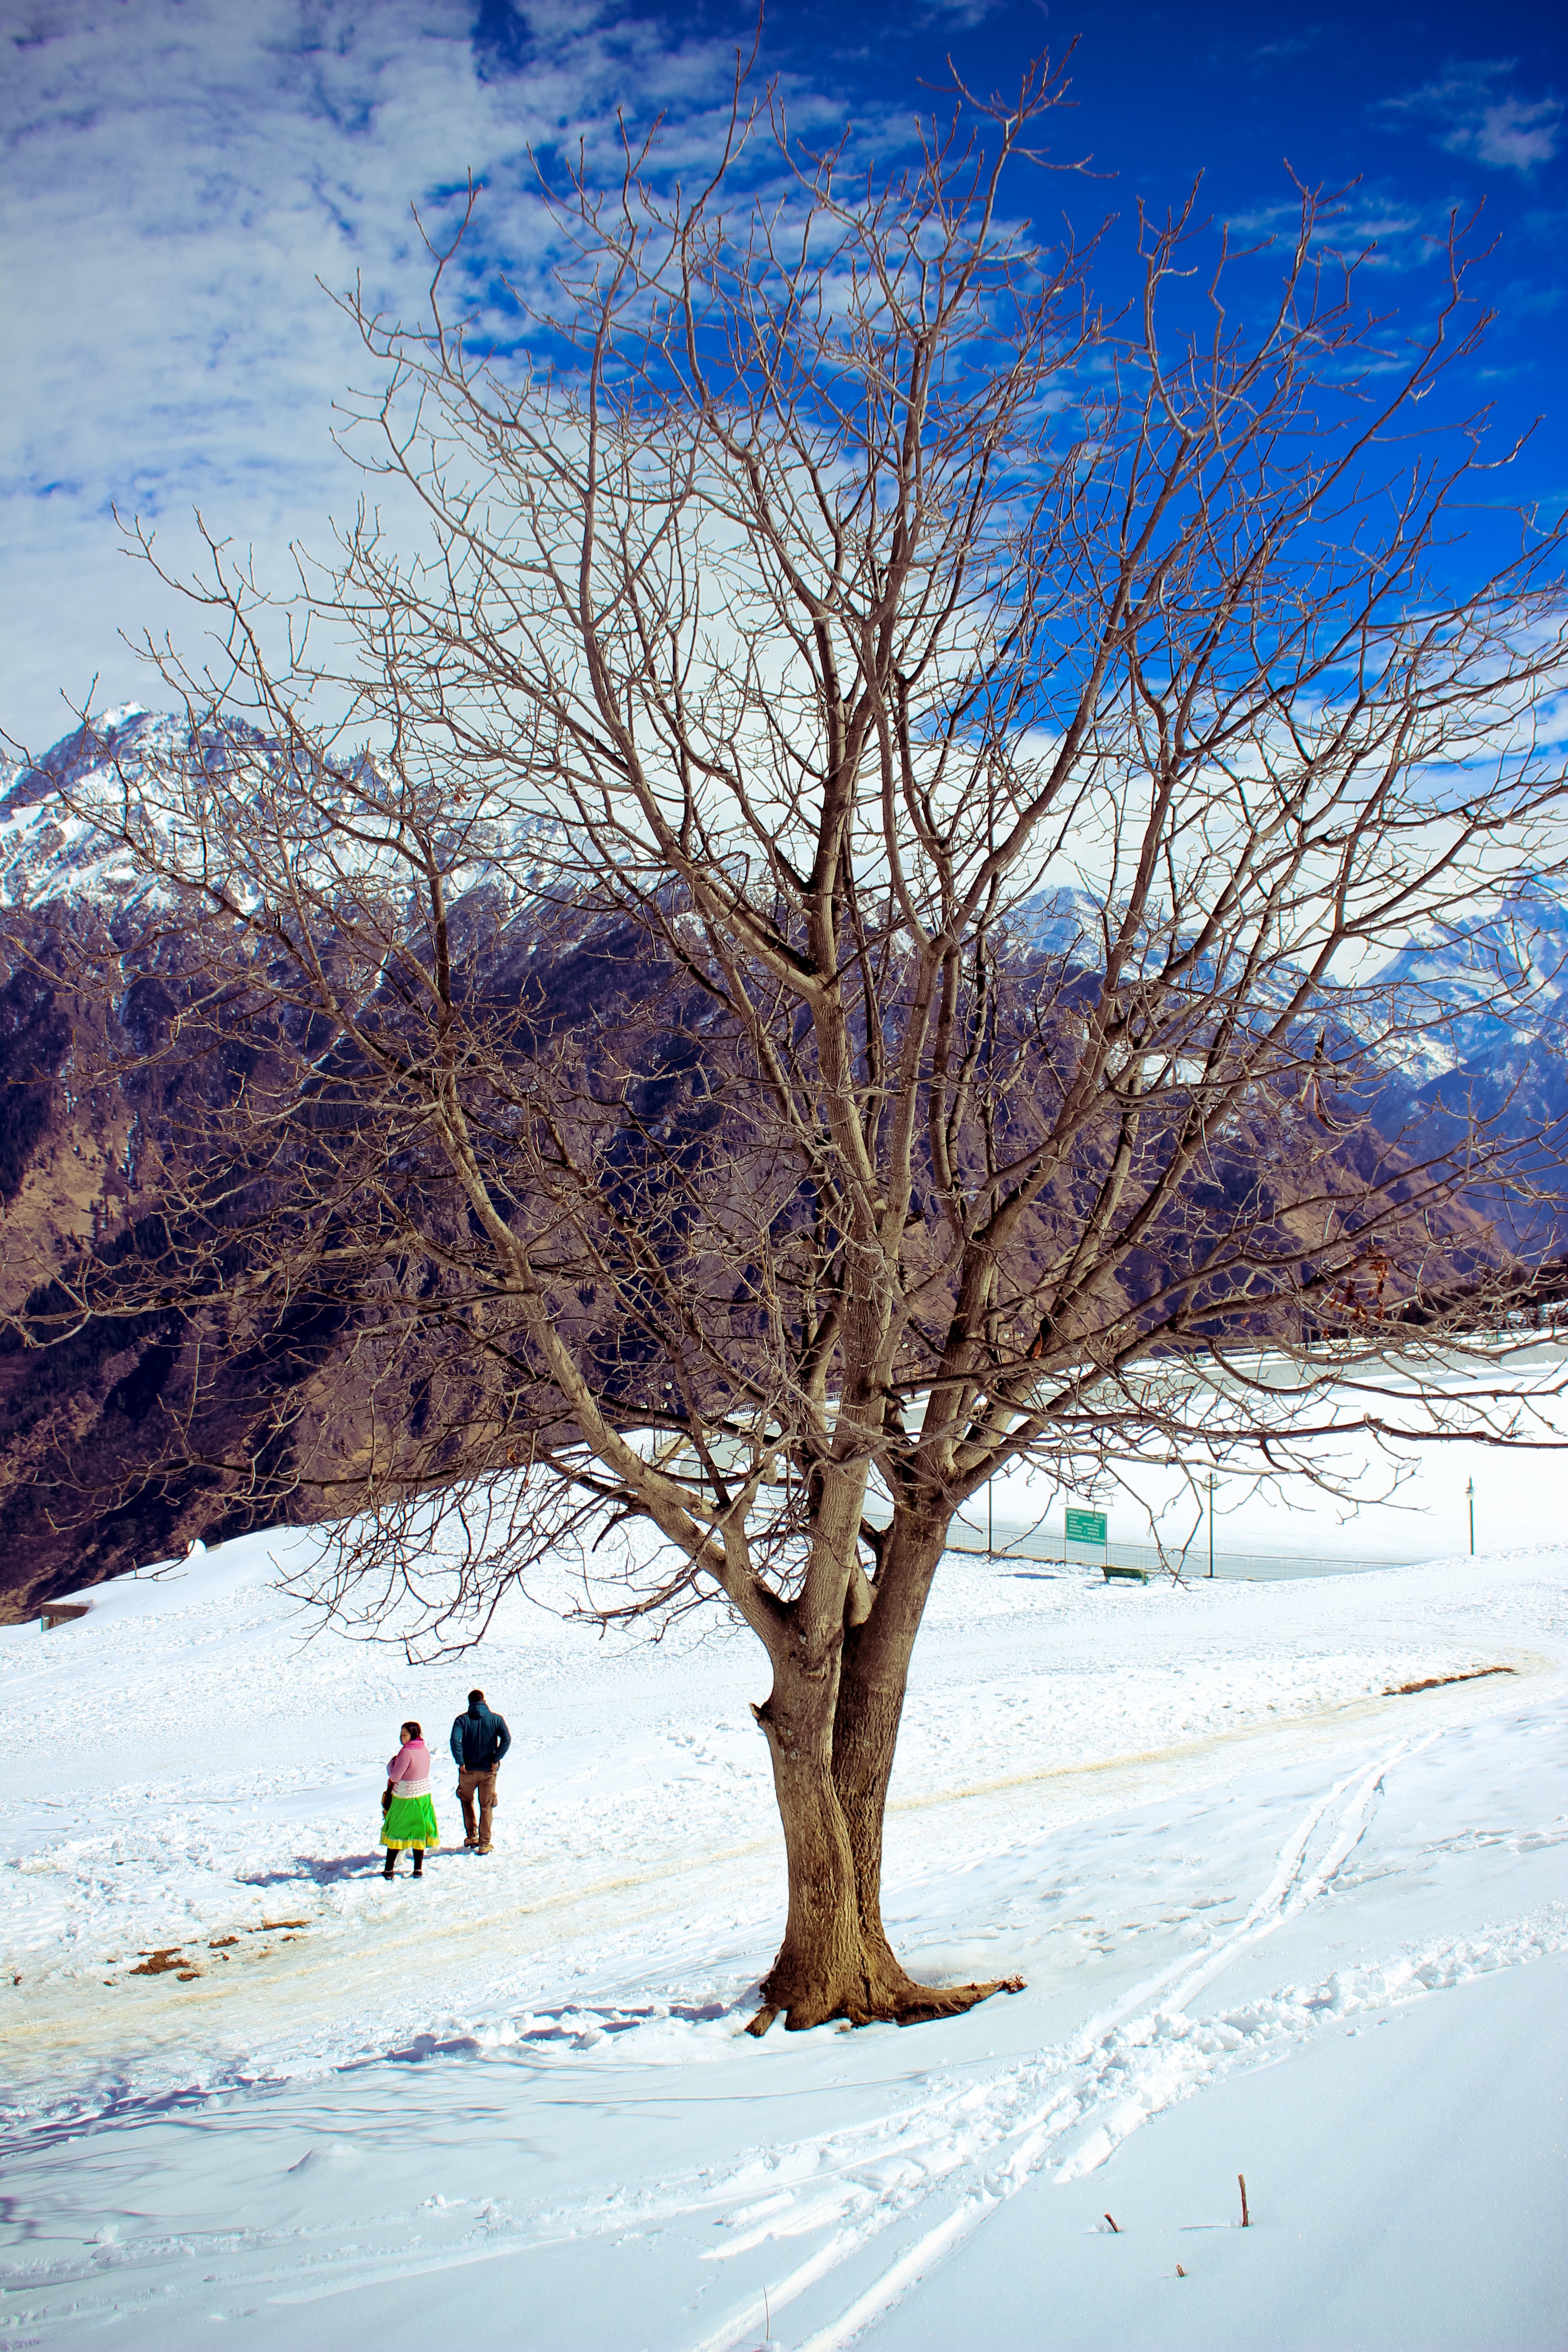
tree, branch, snow, winter, ice, weather, season, freezing, woody plant